Concrete sleeper

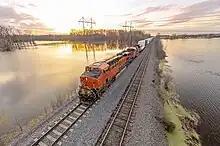
Concrete sleeper next to wooden railroad tie

Disadvantages include: When trains derail and the wheels hit the sleepers, timber sleepers tend to absorb the blow and remain intact, while concrete sleepers tend to shatter and have to be replaced. Initial costs are greater, and they are unsuitable for change of gauge, unless this is already taken into account. Concrete sleepers are up to heavier than their wooden counterparts. As a result, larger sized ballast is required to both support and hold in place the sleepers on the roadbed. Additionally, they do not absorb as much vibration from passing trains as wooden sleepers do. This can cause degradation of the sleepers themselves ranging from small cracks to complete failure over time. This problem is most prevalent when the sleepers are located next to joints in the rails. For this reason, railroads which used concrete sleepers for plain line avoided them on turnouts and interlockings; however, modern designs allow use of concrete bearers for turnouts and they have become standard for switch renewals on many railways.